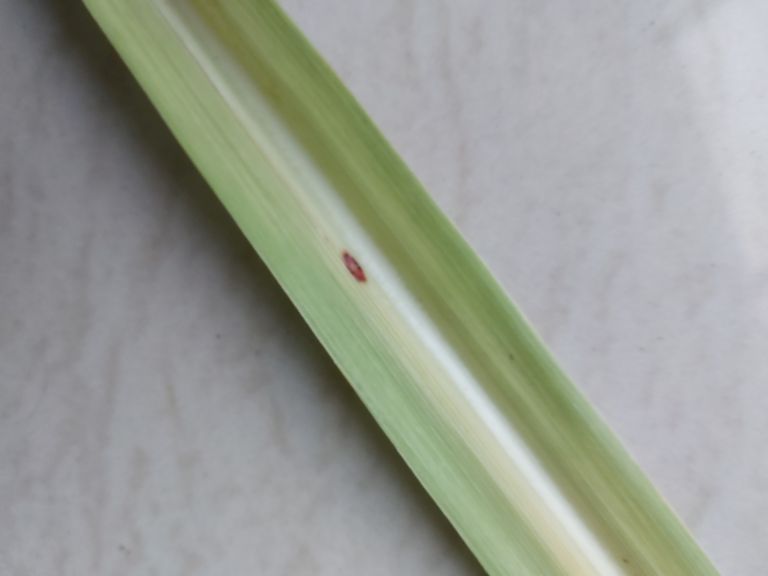
Label: Brown Spot